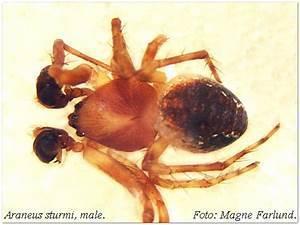
spider